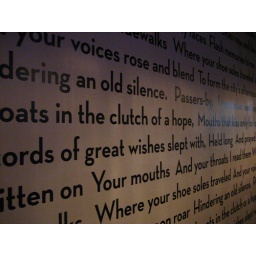
in the words of rush street bar